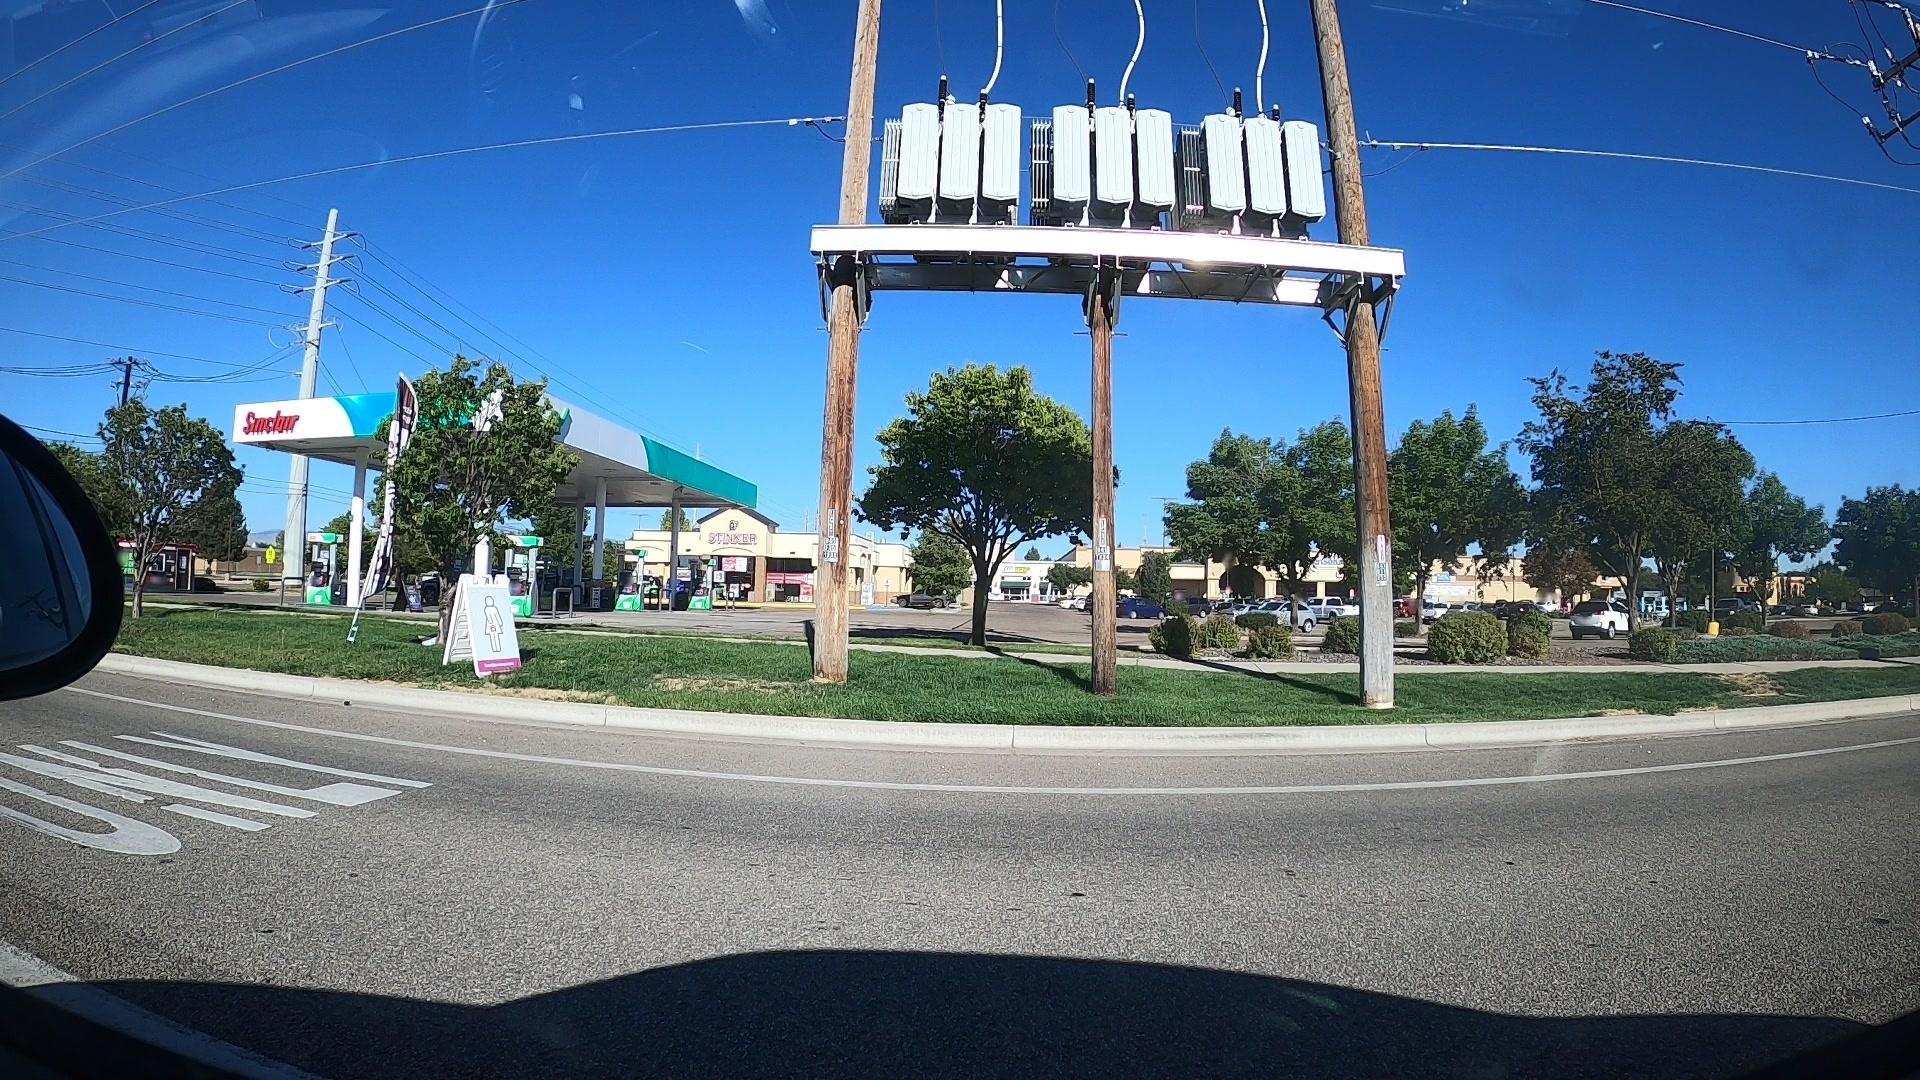
Feature: EV Charger
City: Boise
State: Idaho
Country: United States